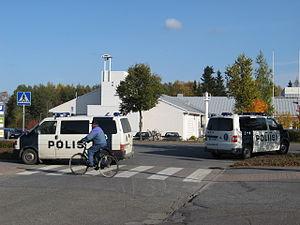
La fusillade de Kauhajoki est une tuerie scolaire survenue sur le campus de Kauhajoki de l'Université des Sciences appliquées de Seinäjoki en Finlande le 23 septembre 2008.